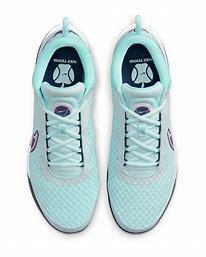
Brand: Nike
Model: Court Zoom Pro